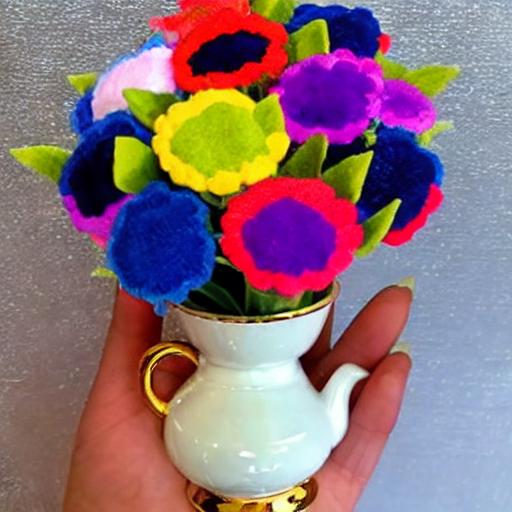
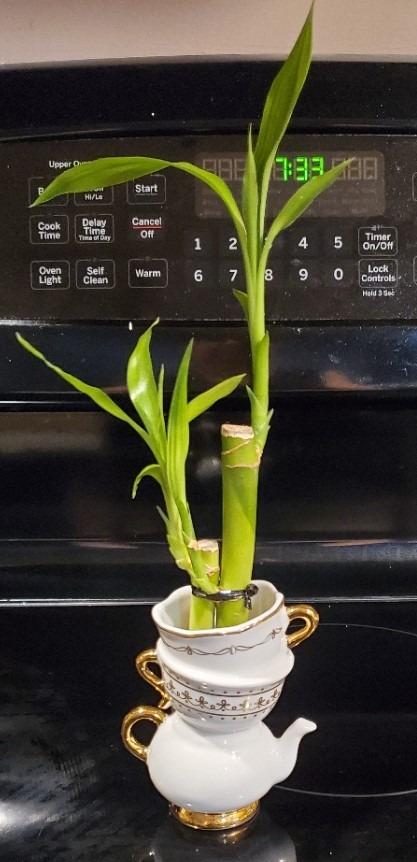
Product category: vase
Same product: no